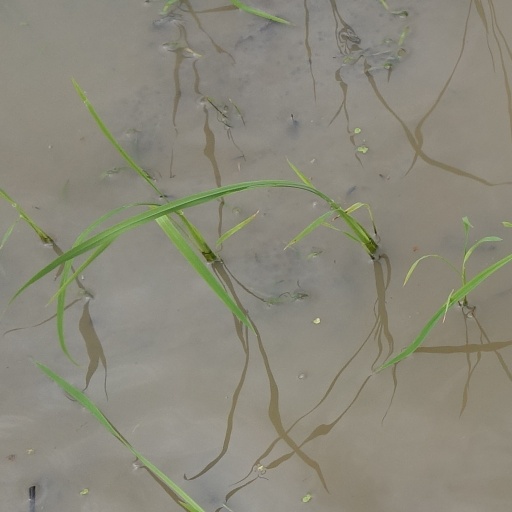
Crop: rice